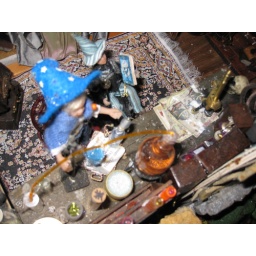
The boys have concocted a blue potion that actually glows blue in the goblet...